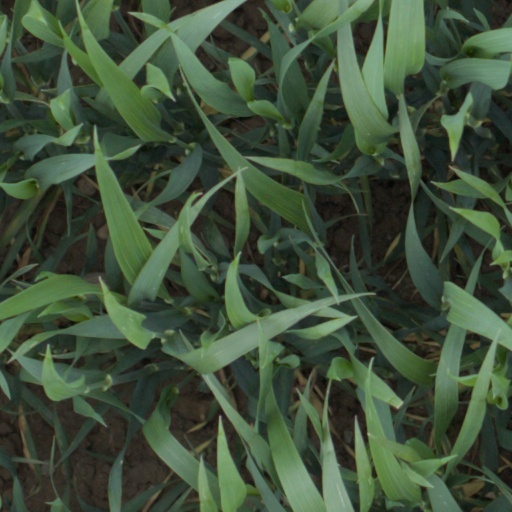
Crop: wheat